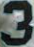
Number: 3